Dyeing

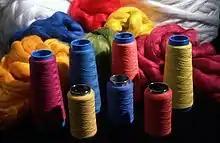
Dyed wool reels (CSIRO)

In the exhaust method, the dye is transported to the substrate by the dye liquor's motion. The dye is adsorbed onto the fibre surface and ideally diffuses into the whole of the fibre. Water consumption in exhaust application is higher than the continuous dyeing method. There are three corresponding ways of dyeing with the exhaust method.